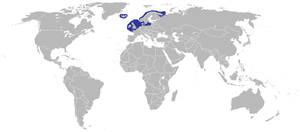
La limande commune est une espèce de poissons marins de la famille des Pleuronectidae.